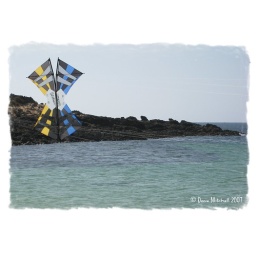
A bit of fun flying over the water in Furteventura. Nov 2007